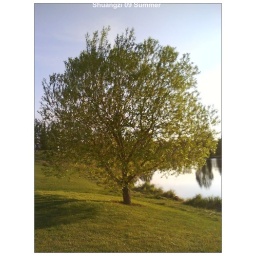
A tree beside the lake